WET (company)

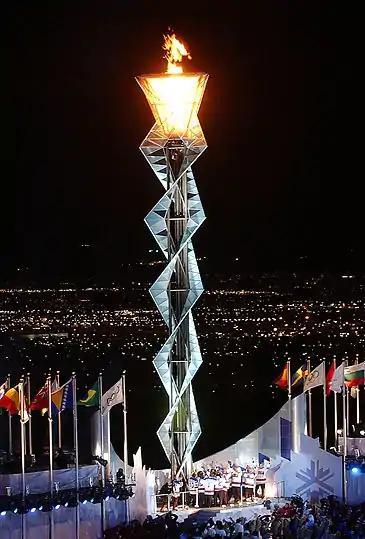
The Cauldron for the 2002 Winter Olympics

WET became part of the 2002 Winter Olympic Games in Salt Lake City, Utah by winning the competition for the design of the Cauldron that lights the Olympic flame. The design included a 120-foot tower of reflective glass panels and incorporated water and fire. Marrying both with function, tiny jets sent water down the glass sides of the Cauldron, to keep the glass and metal cooled and clean and give the effect of melting ice. WET also released a book titled "Creating the Cauldron" that detailed the behind the scenes of the project and revealed how the company beat out others to win the competition, and how WET only had 18 months to create the Cauldron. Upon the completion of the games, the Cauldron was installed at Rice Eccles Stadium at the University of Utah, in the Salt Lake 2002 Olympic Cauldron Park.